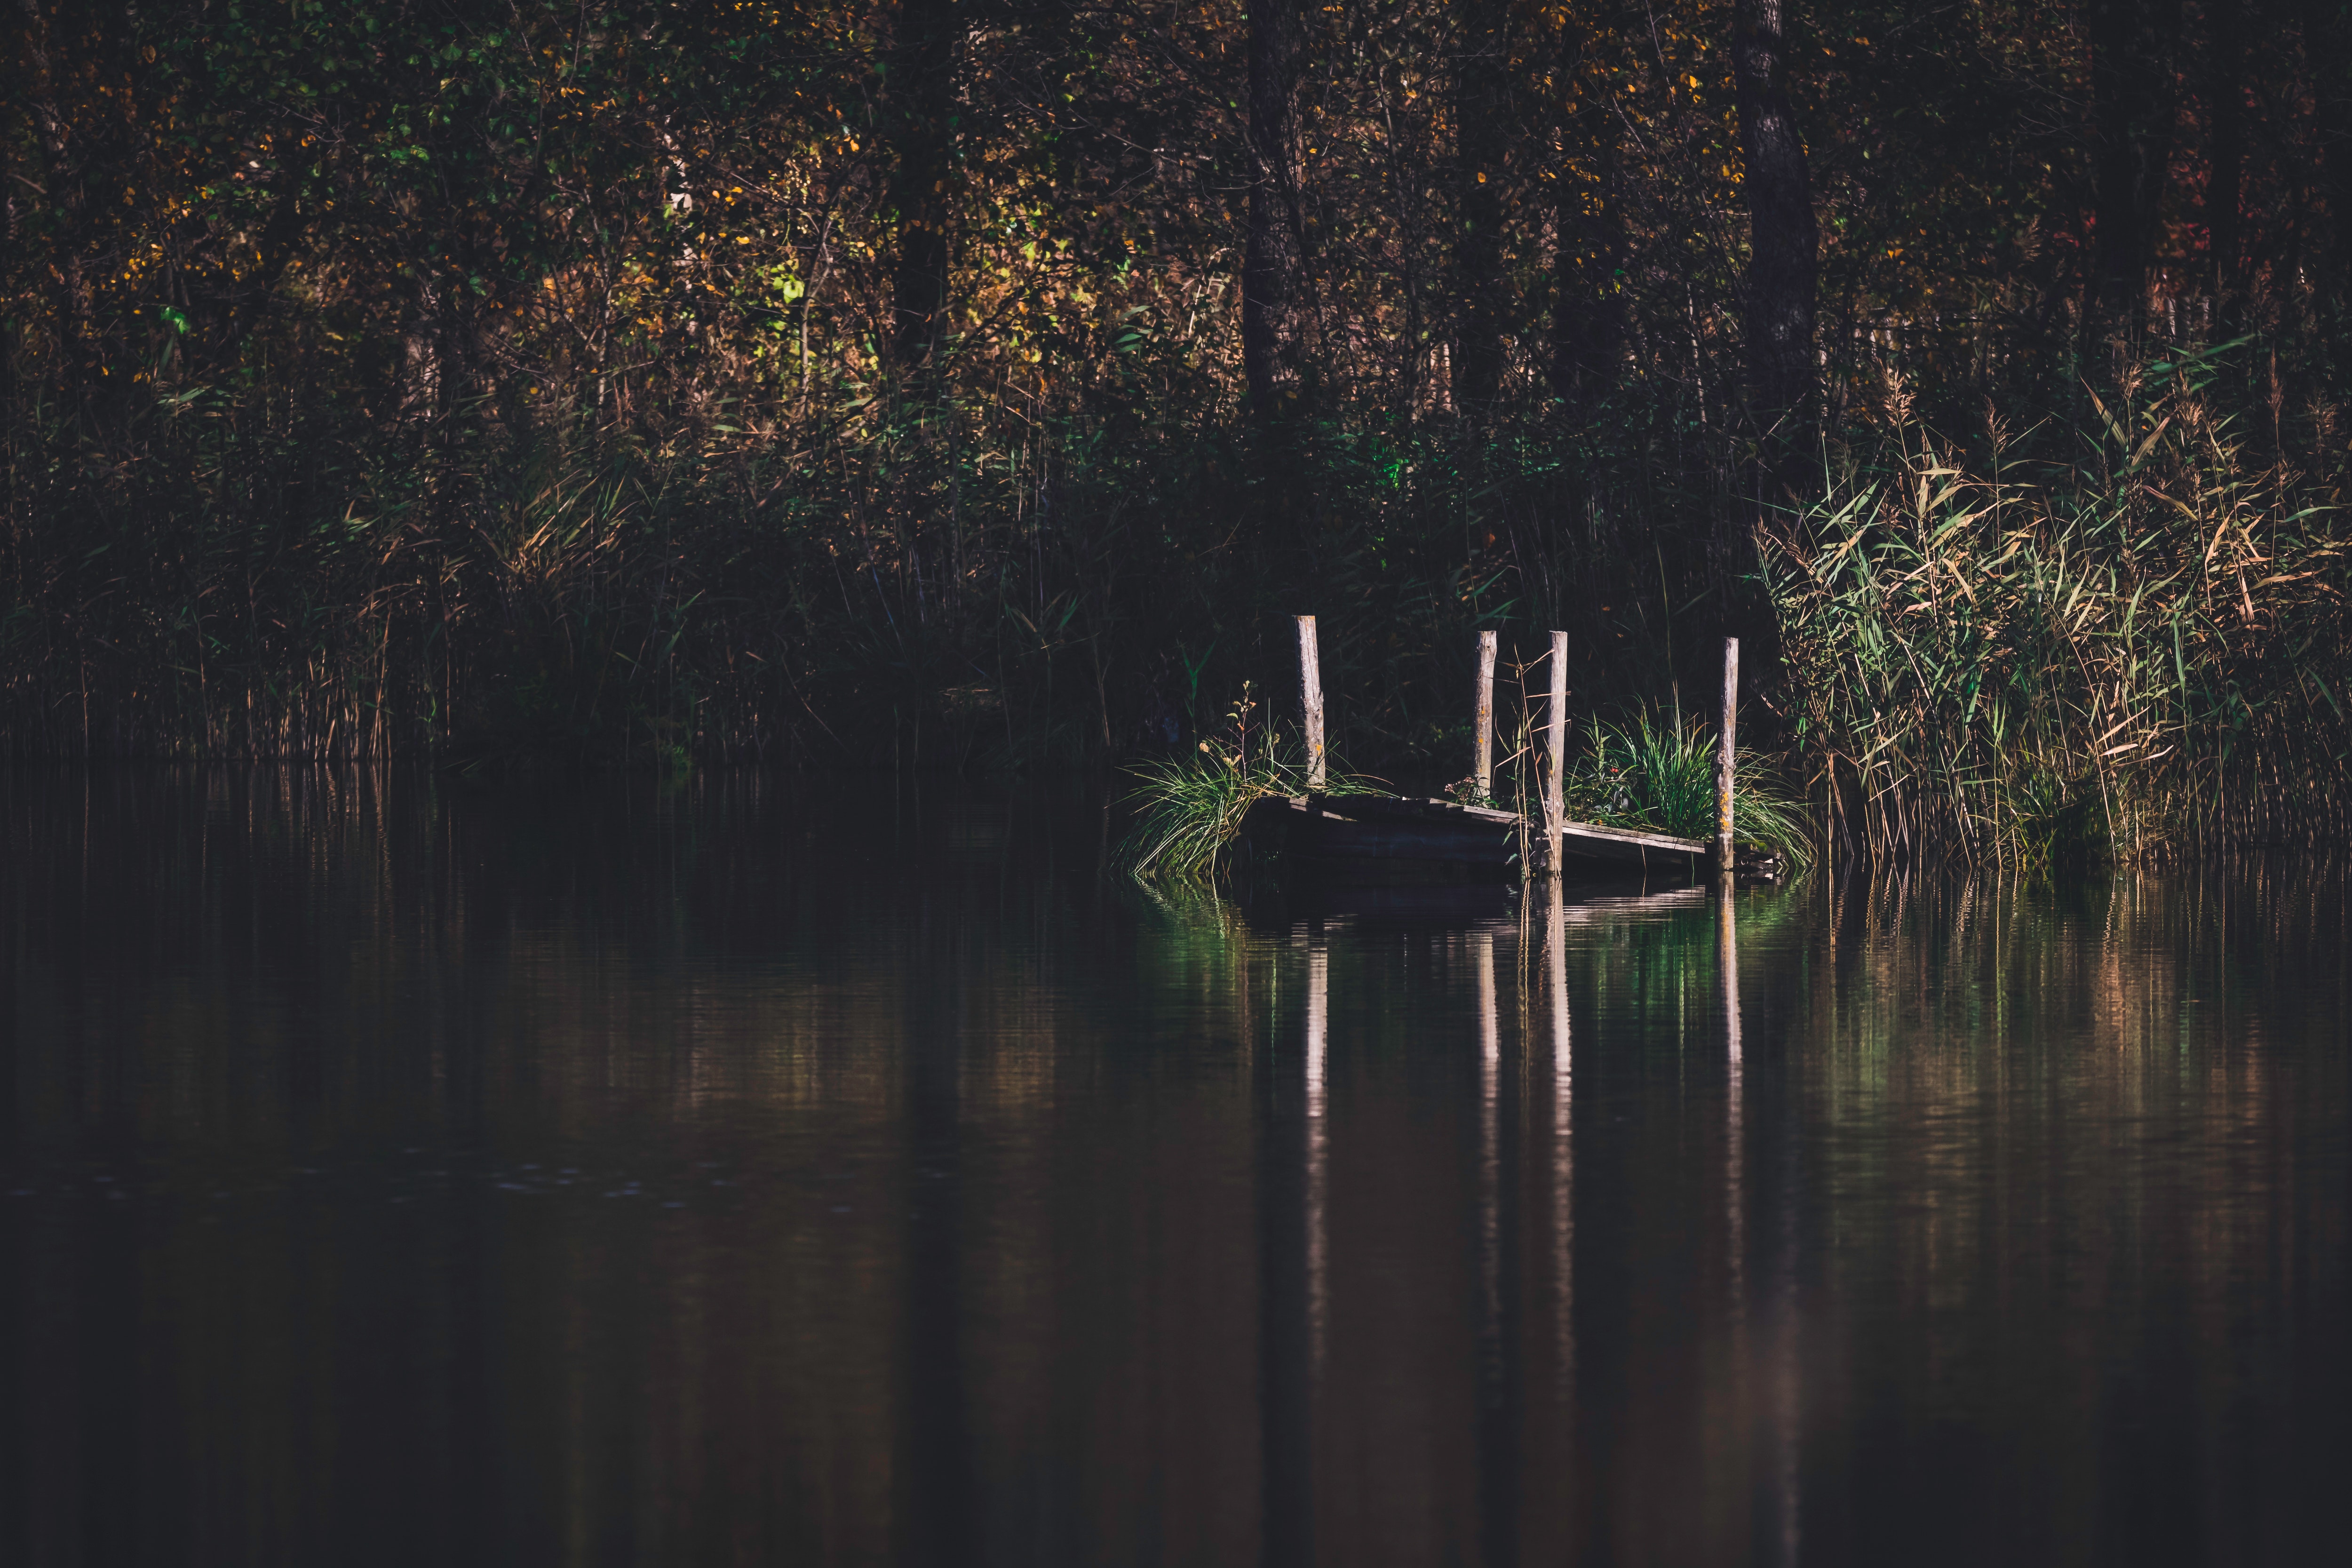
reflection, water, nature, tree, bayou, waterway, leaf, darkness, atmosphere, morning, night, wetland, swamp, woodland, river, bank, evening, forest, plant, landscape, sunlight, wood, branch, lake, grass, calm, pond